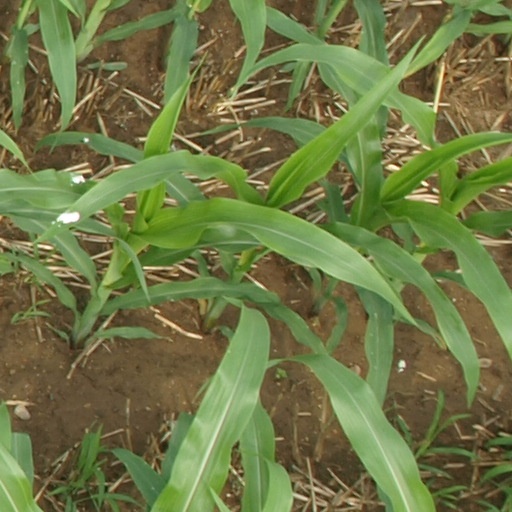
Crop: maize; corn